Mehrdad Minavand

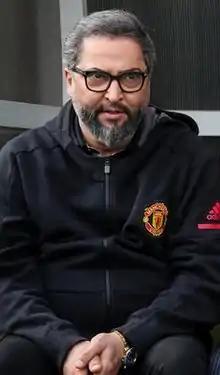
Minavand in 2020

Mehrdad Minavand (30 November 1975 – 27 January 2021) was an Iranian professional footballer and coach. He played mostly as a left midfielder but was also deployed as a left winger or left-back.